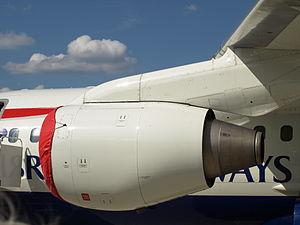
Le Lycoming ALF 502 est une turbosoufflante à engrenages à fort taux de dilution, produite par la société américaine Lycoming Engines, suivie d'AlliedSignal, puis Honeywell Aerospace